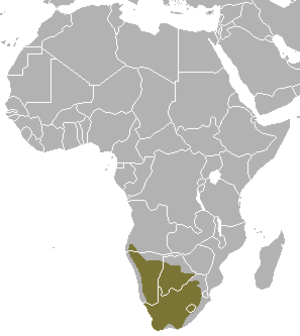
Vulpes est un genre de mammifère carnivores de la famille des canidés qui regroupe des animaux appelés renards. Ce genre a été créé en 1775 par Just Leopold Frisch.
Le Renard du Cap est un renard appartenant au genre Vulpes et à la famille des Canidae.